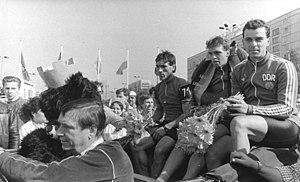
La Course de la Paix est une épreuve cycliste à étapes, créée en 1948. Organisée par les quotidiens des partis communistes polonais Trybuna Ludu et tchécoslovaque Rudé Právo, la course se dispute jusqu'en 1951 entre Varsovie et Prague. En 1952, le journal Neues Deutschland, organe du Parti socialiste unifié d'Allemagne se joint à l'organisation. Désormais, la Course de la Paix alterne ses départs et ses arrivées entre les trois capitales, Berlin, Prague et Varsovie. Cette organisation dure jusqu'en 1984. En 1985 et 1986, les soviétiques sont associés à l'organisation de la course : le quotidien la Pravda devient coorganisateur et les départs sont donnés de Moscou puis de Kiev. Elle reprend en 1987 son parcours traditionnel, entre Berlin, Prague et Varsovie, et célèbre son 40ᵉ anniversaire en réunissant au départ de Berlin 156 coureurs répartis en 26 équipes venues de 3 continents. C'est son apogée. La première page du règlement de la Course de la Paix définit l'objectif de l'épreuve :